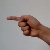
The image shows a hand gesture representing the letter 'G' in Indian Sign Language.